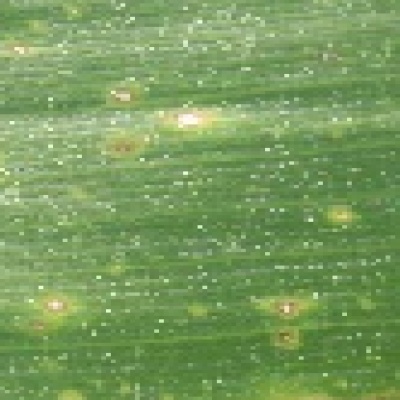
Label: Corn_(Maize)___Leaf_Spot